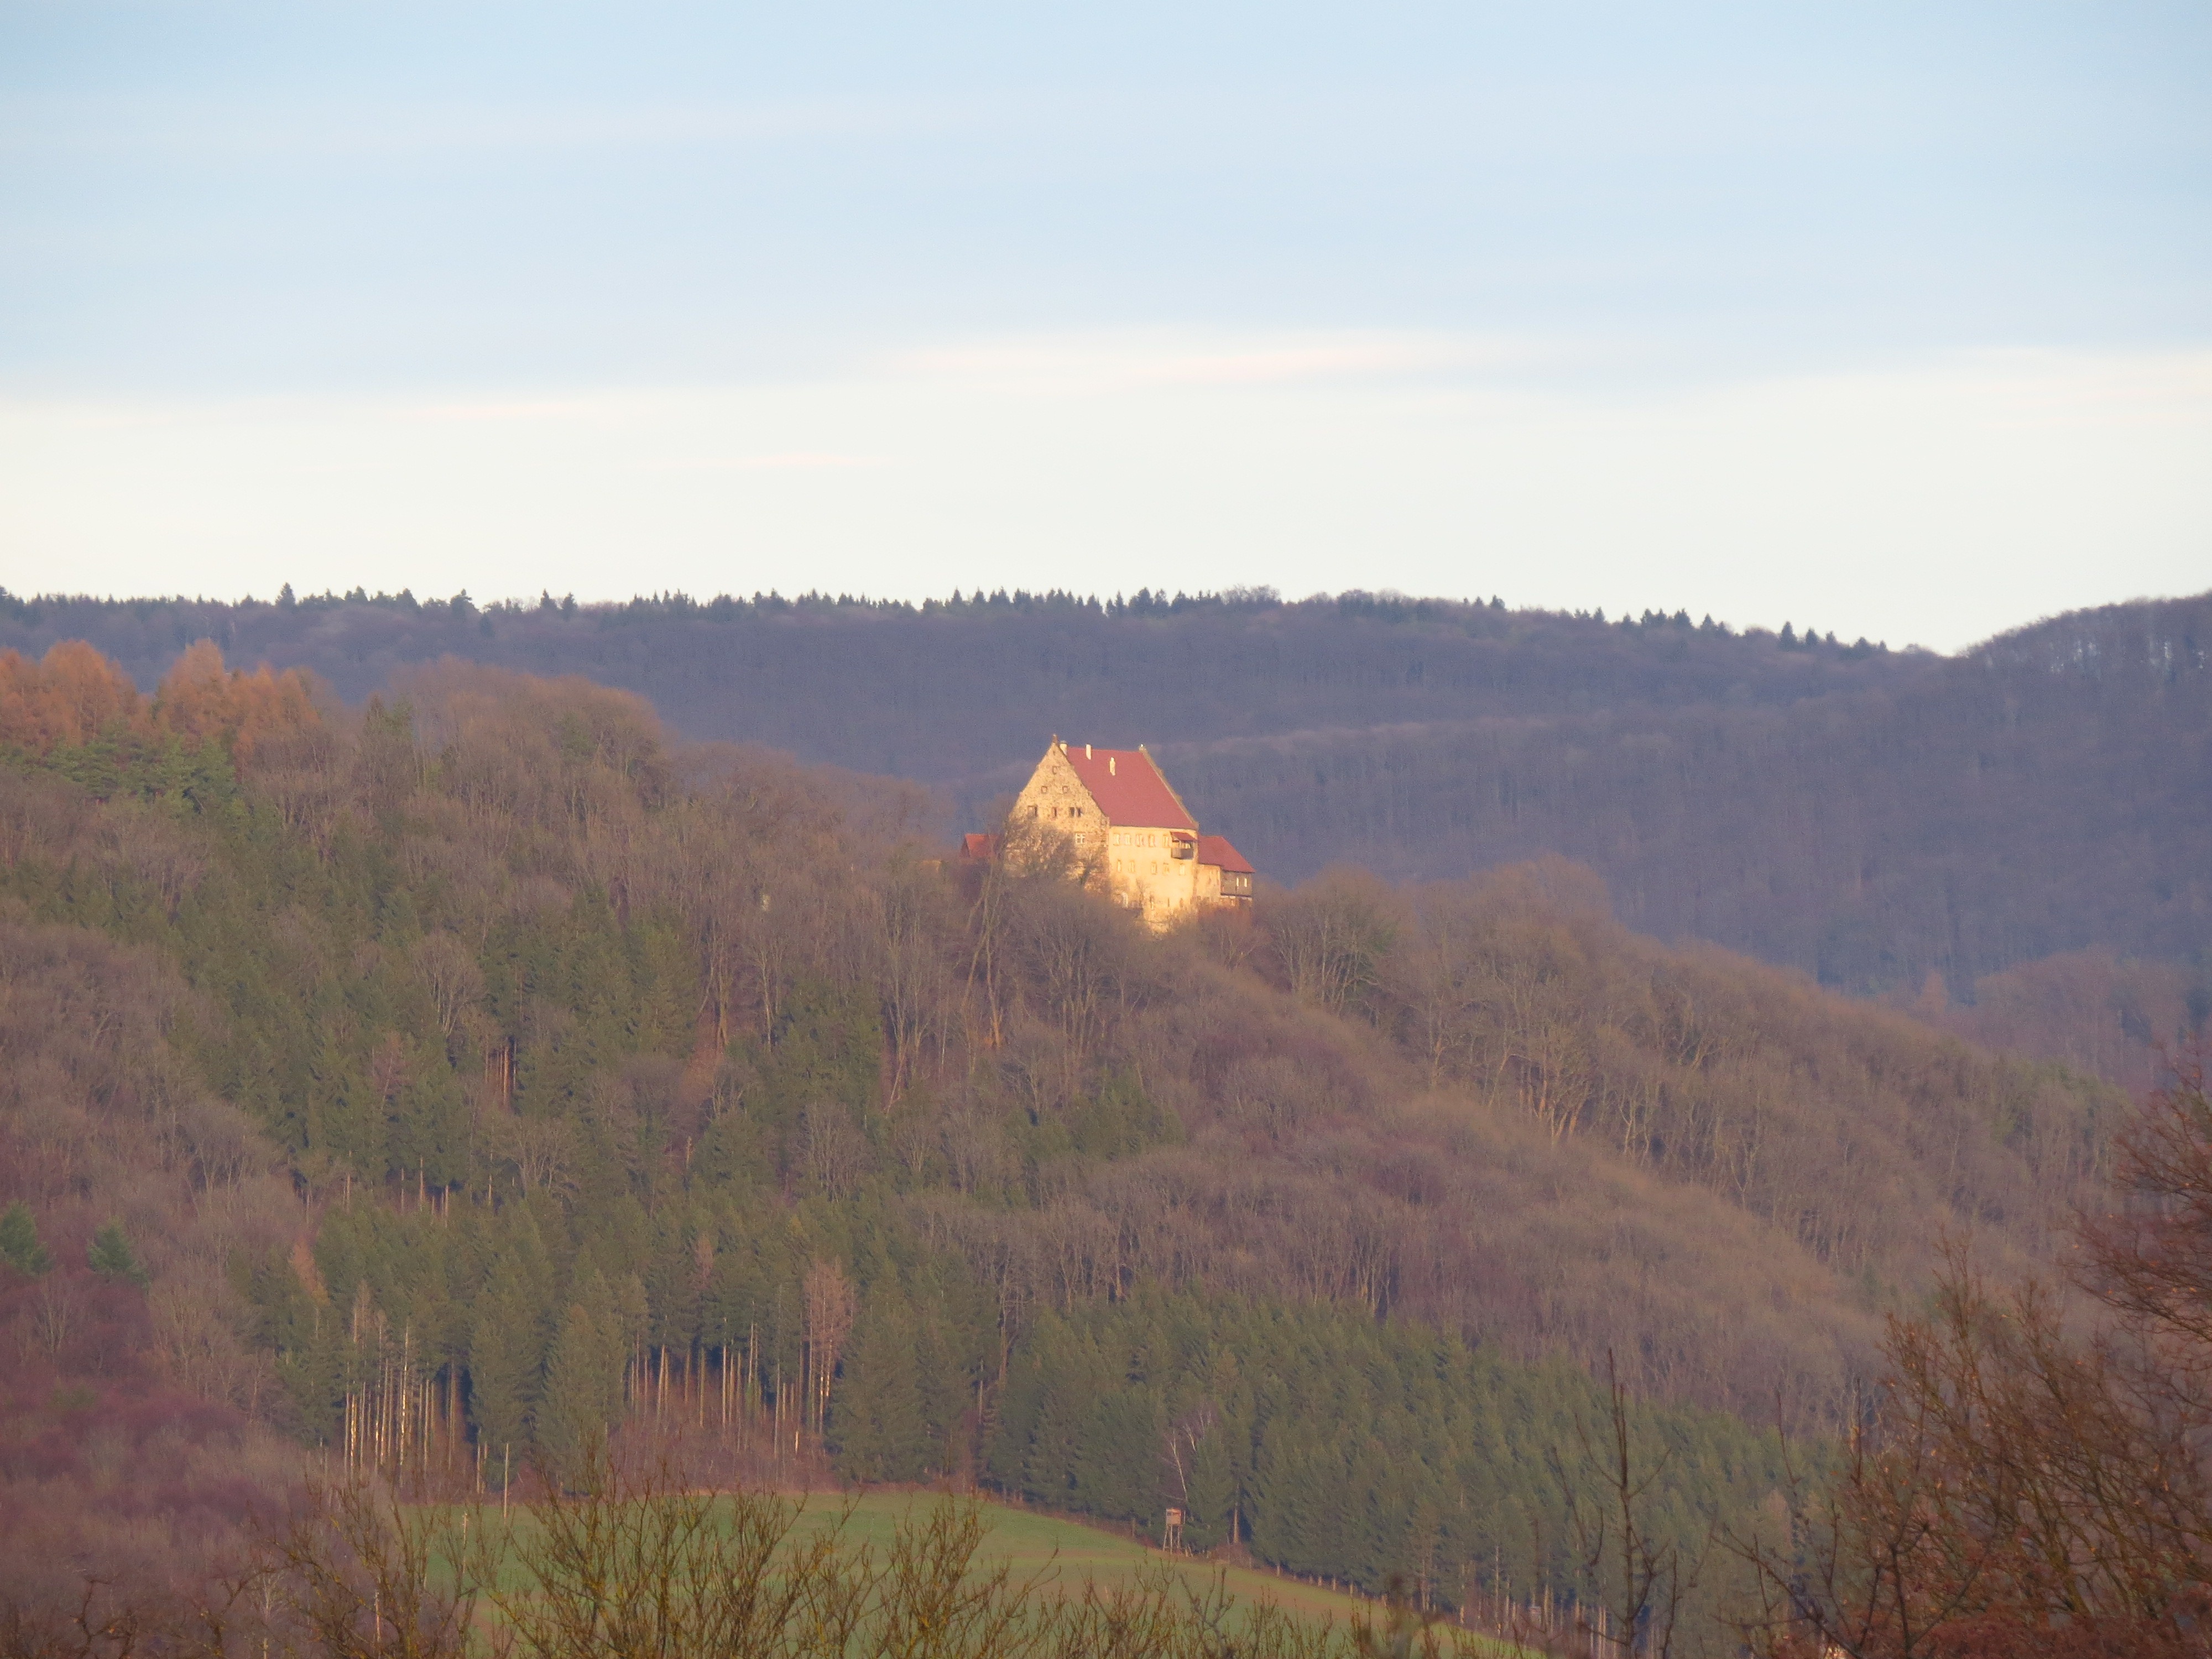
tree, wilderness, mountain, morning, hill, valley, autumn, castle, ridge, plateau, estate, fell, loch, ecosystem, spur, landform, baden wurttemberg, height burg, deer mountain, geographical feature, atmospheric phenomenon, mountainous landforms, burg ramsberg, ramsberg, reichenbach under rechberg, donzdorf